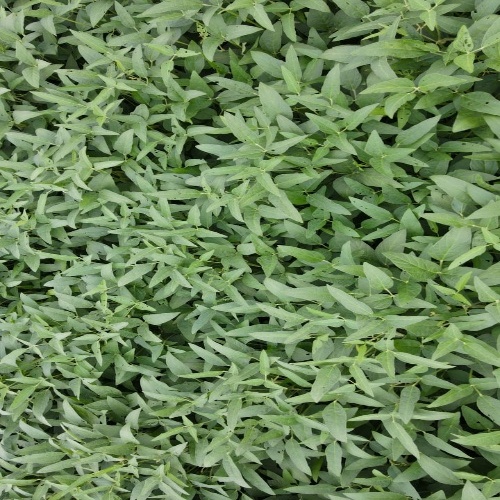
Label: Diabrotica_speciosa